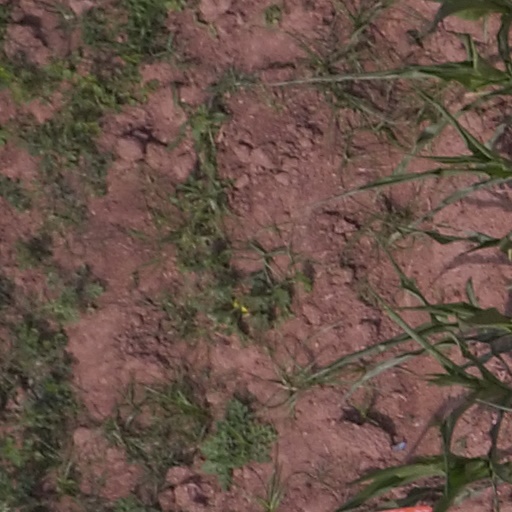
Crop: maize; corn